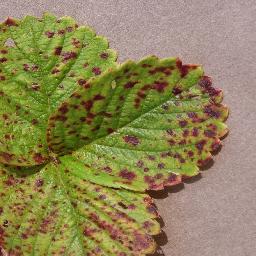
Label: Strawberry___Leaf_scorch